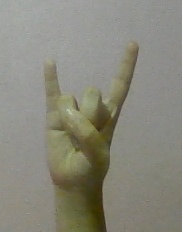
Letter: la